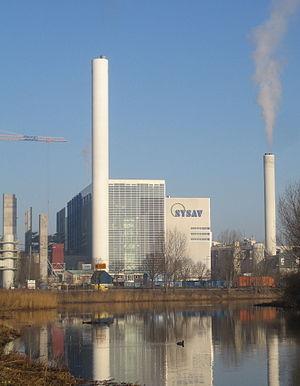
L'environnement en Suède est l'environnement du pays Suède. En 2014, le 'Global Green Economy Index' classe la Suède premier pays le plus écologique au monde.
Un incinérateur est un dispositif visant à réduire ou détruire des objets par incinération, c’est-à-dire par une combustion aussi complète que possible. Il se présente en général comme un four où la chaleur dégagée par les matériaux en cours de combustion est suffisante pour enflammer les matériaux ajoutés. Le mot désigne souvent, en France, une usine d'incinération des ordures ménagères.